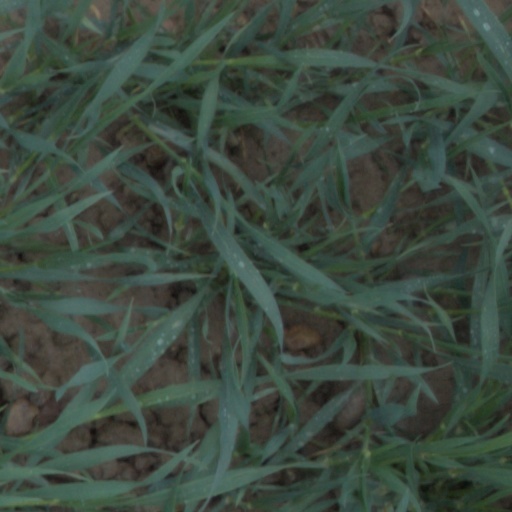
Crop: wheat